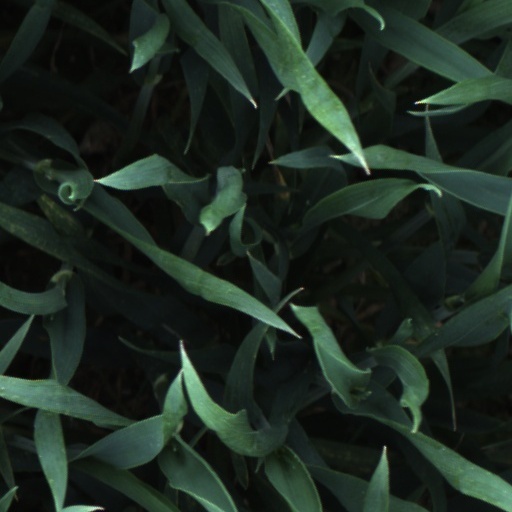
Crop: wheat